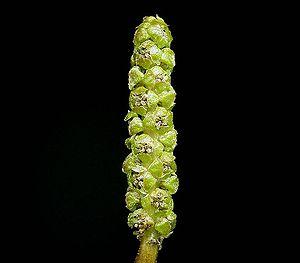
Le potamot nageant est une plante aquatique de la famille des Potamogétonacées.